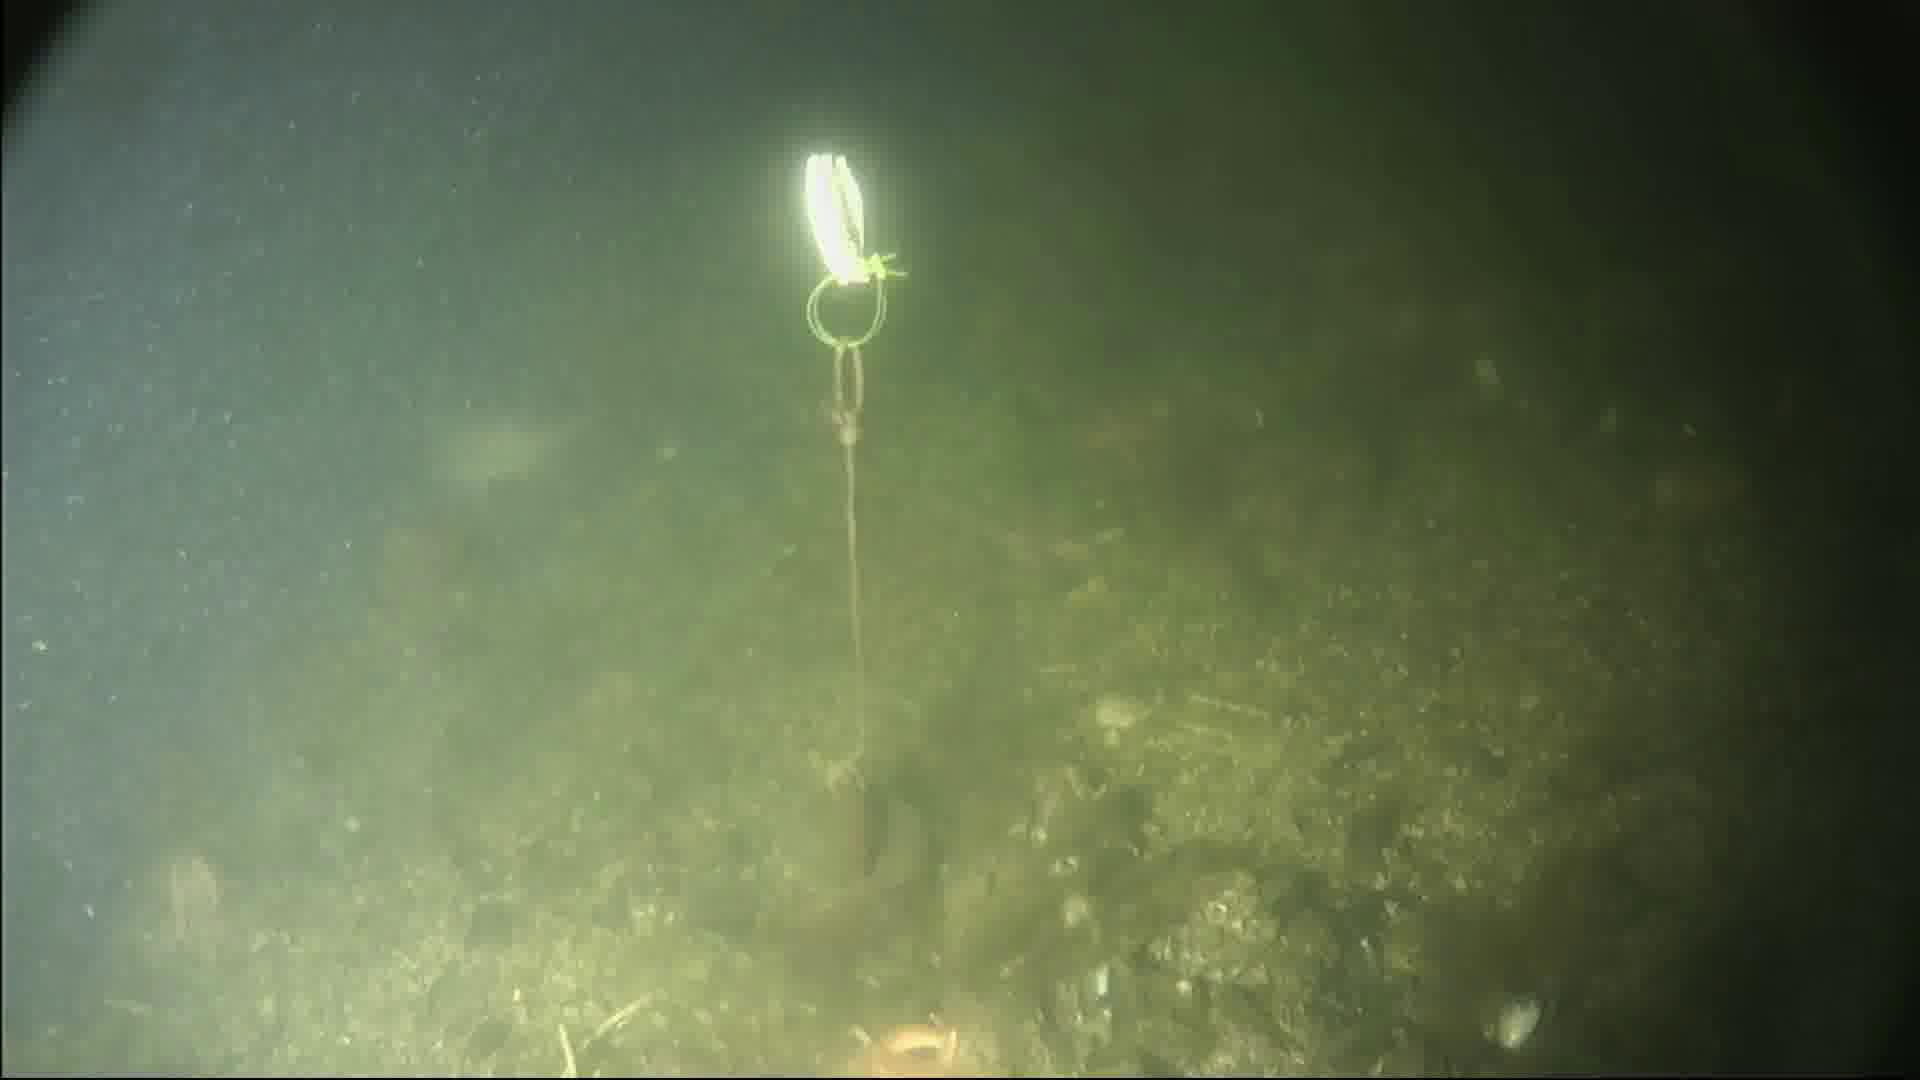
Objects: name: fish
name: starfish